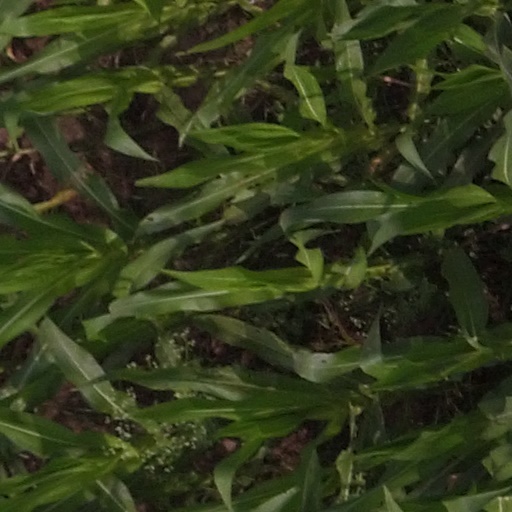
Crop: maize; corn